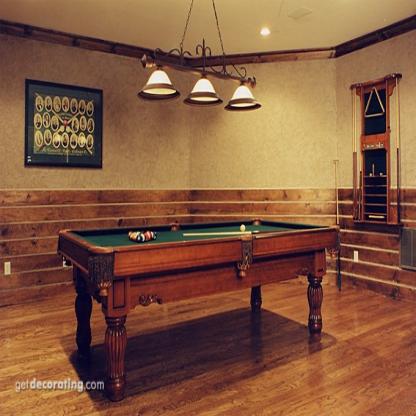
Scene: Indoor